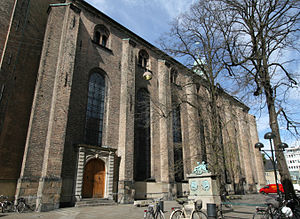
Trinitatis Kirke (København) / Kirkebygningen
Sydfacaden.
Trinitatis Kirke ligger på Landemærket, ud mod Købmagergade, over for Regensen, i Københavns centrum. Kirken er en del af det såkaldte Trinitatis kirkekompleks, som ud over kirken omfatter det tidligere universitetsbibliotek, nu udstillingslokale, på en etage over kirken, samt det astronomiske observatorium Rundetårn. Denne artikel handler primært om kirken.